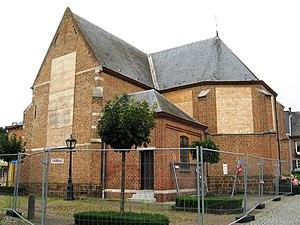
Meldert est une section de la commune belge de Lummen située en Région flamande dans la province de Limbourg.